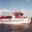
Label: ship